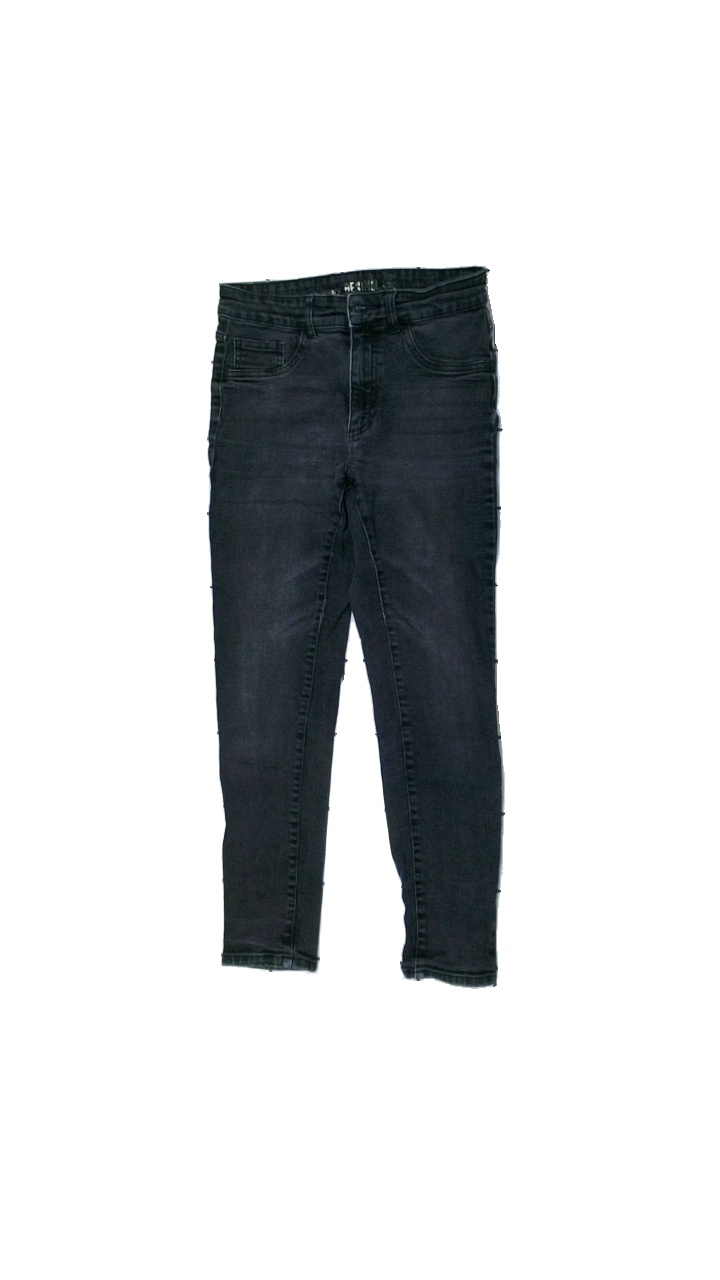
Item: Jeans (Ladies)
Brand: Kappahl
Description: Black jeans from Kappahl, size 40. Poor condition.
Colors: Black
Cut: Regular, Tight
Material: Unkown, low signal
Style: Denim
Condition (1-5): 2
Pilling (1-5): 5
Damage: friction damage
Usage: Export
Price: <50